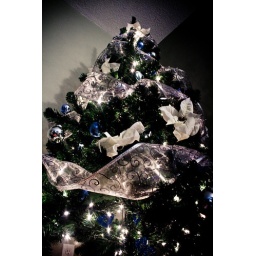
Diana &amp;amp; I's first tree in the new home - A job well done